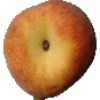
Label: Peach 1